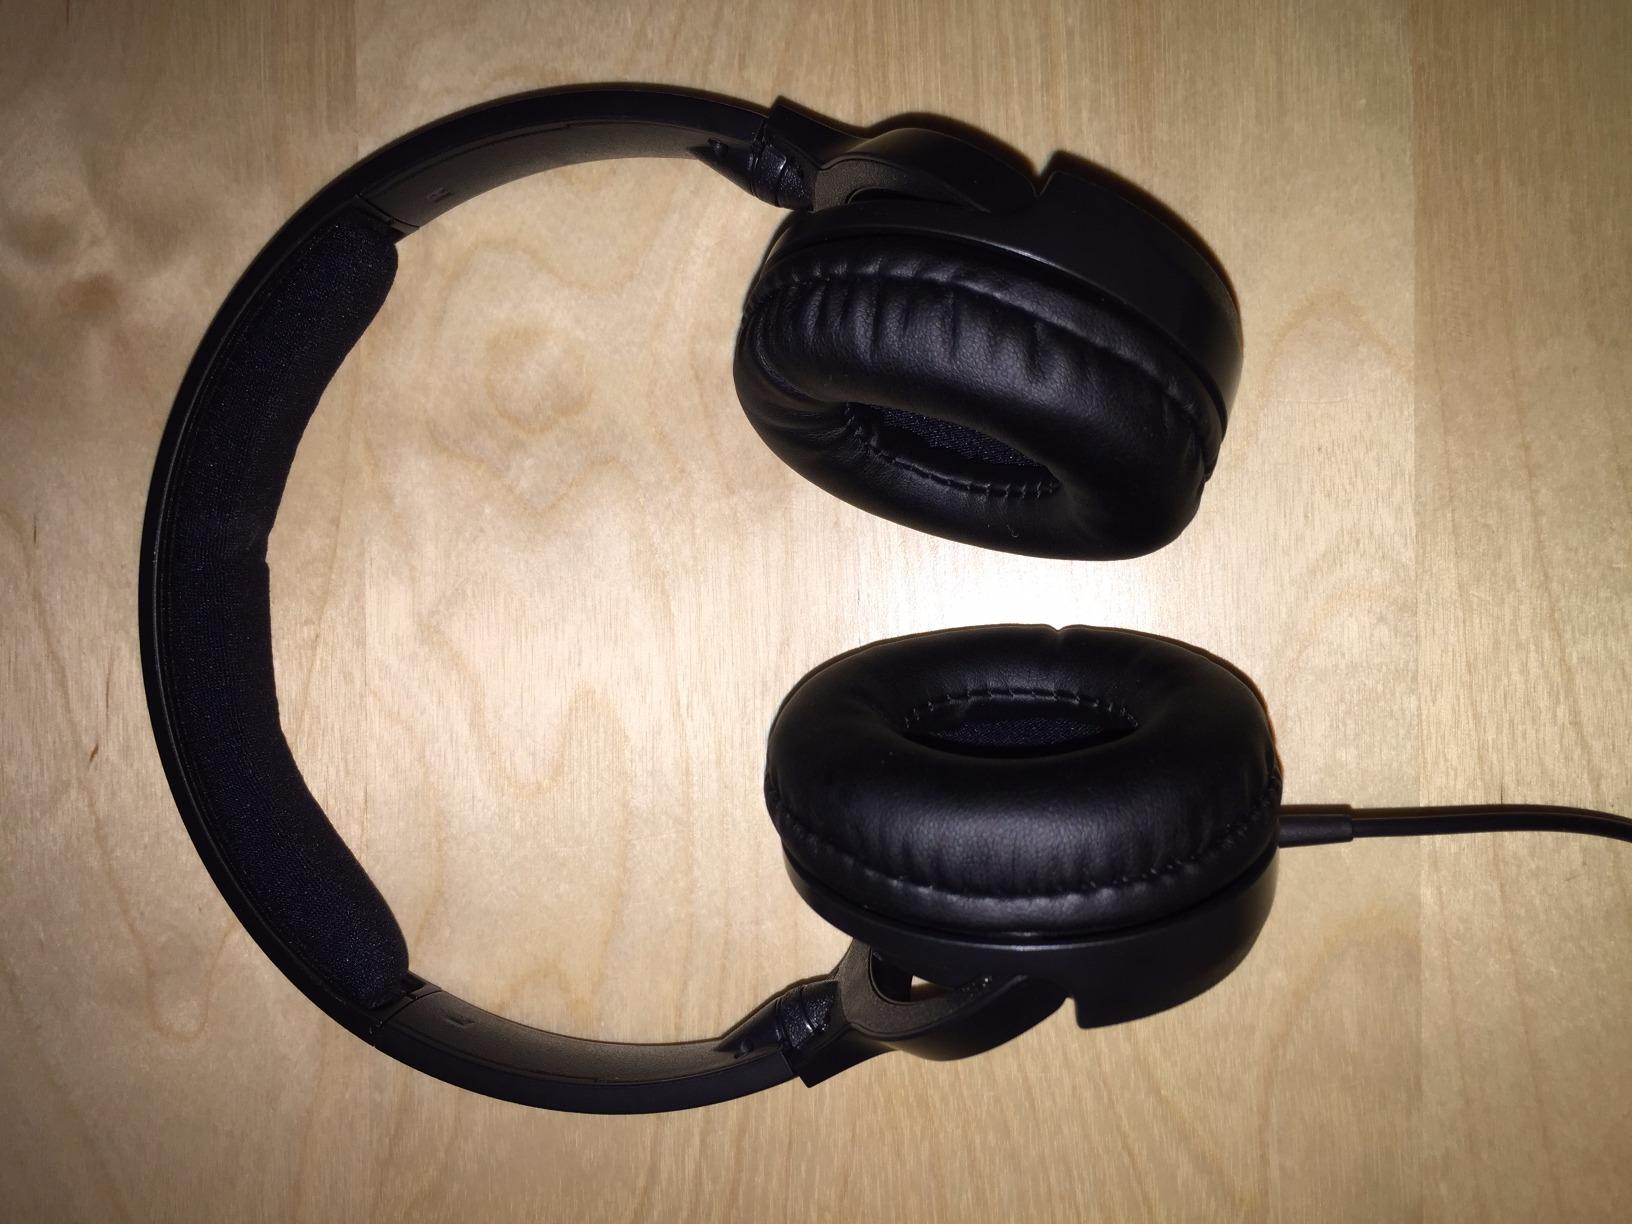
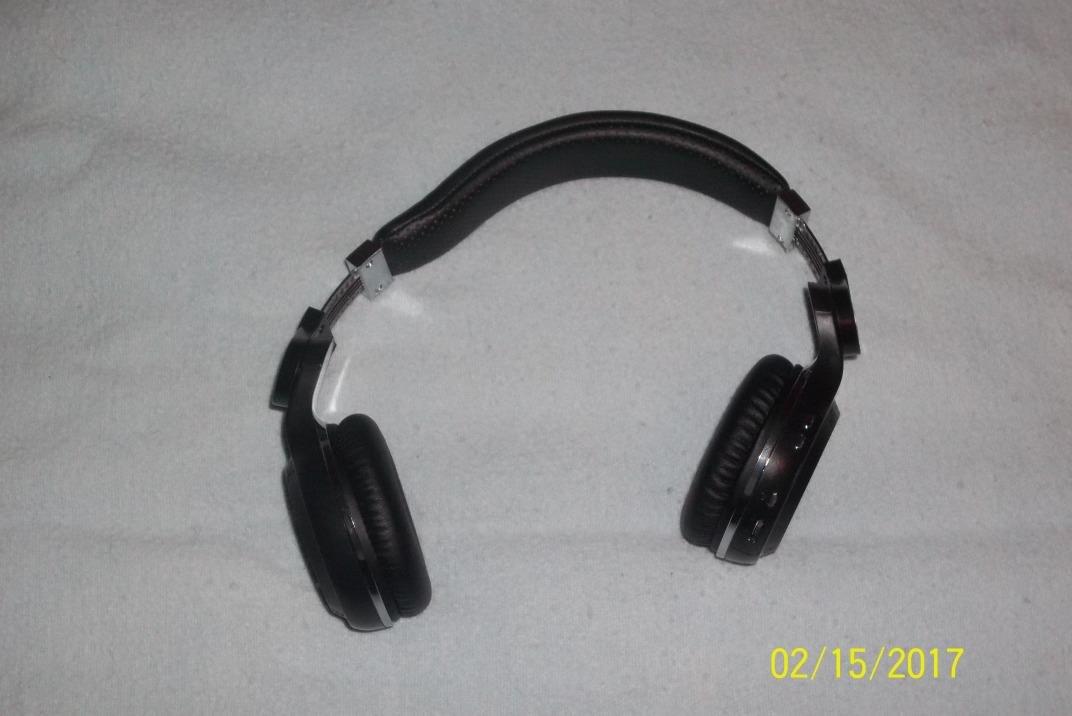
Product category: headphones
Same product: no